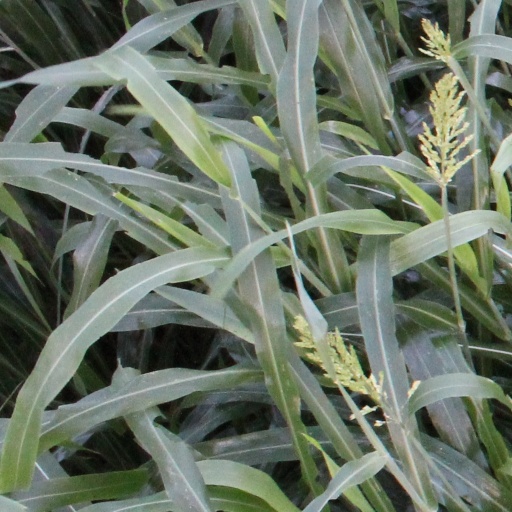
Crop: sorghum